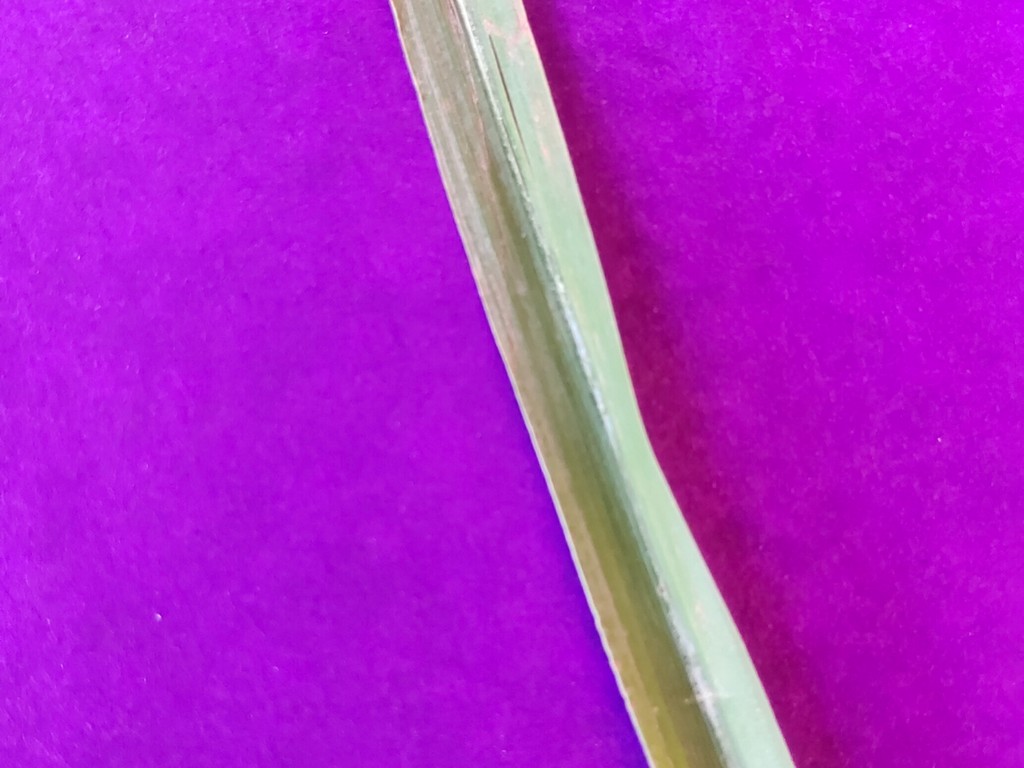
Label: Unhealthy